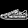
Label: Sneaker